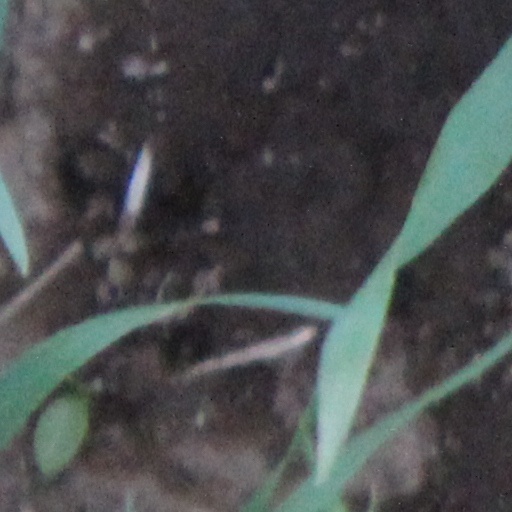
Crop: wheat